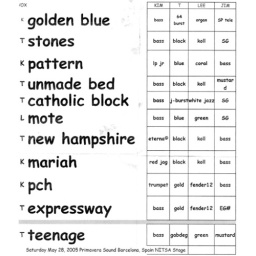
i found a screwed up piece of paper on the floor by the stage, this is what it was